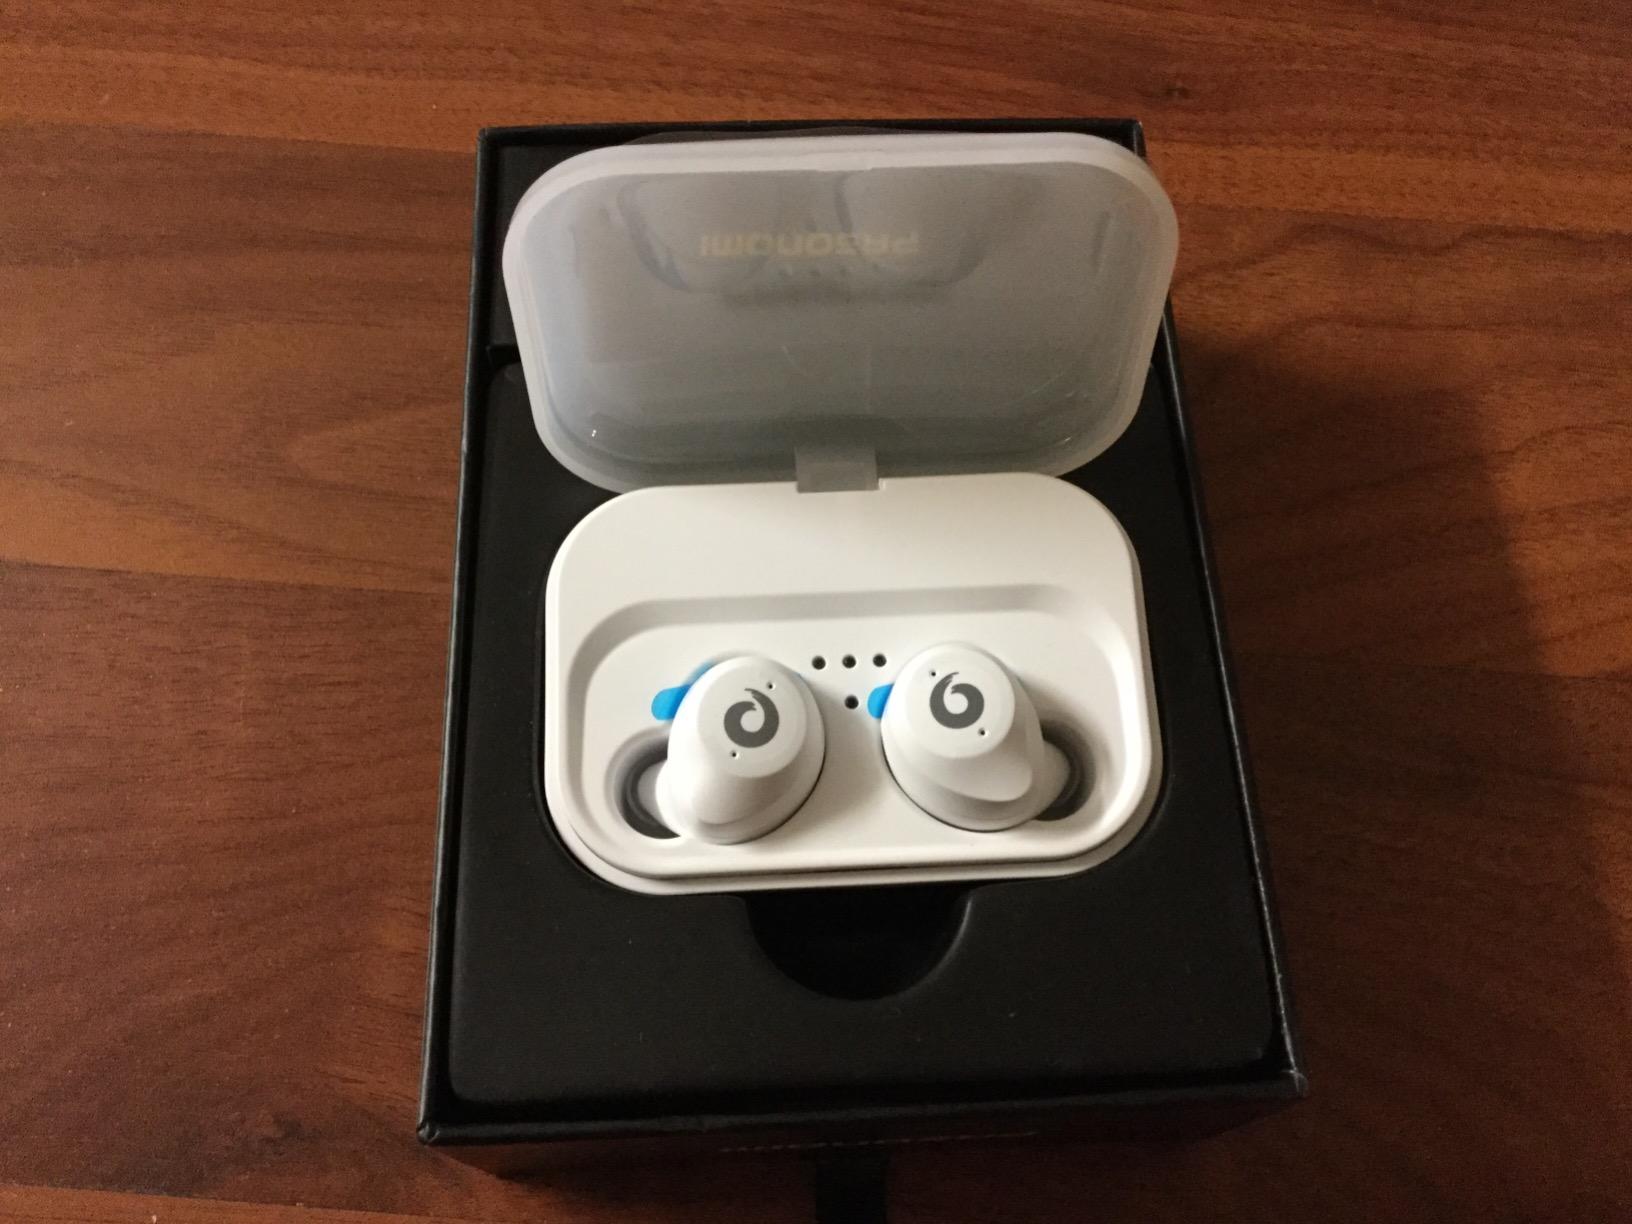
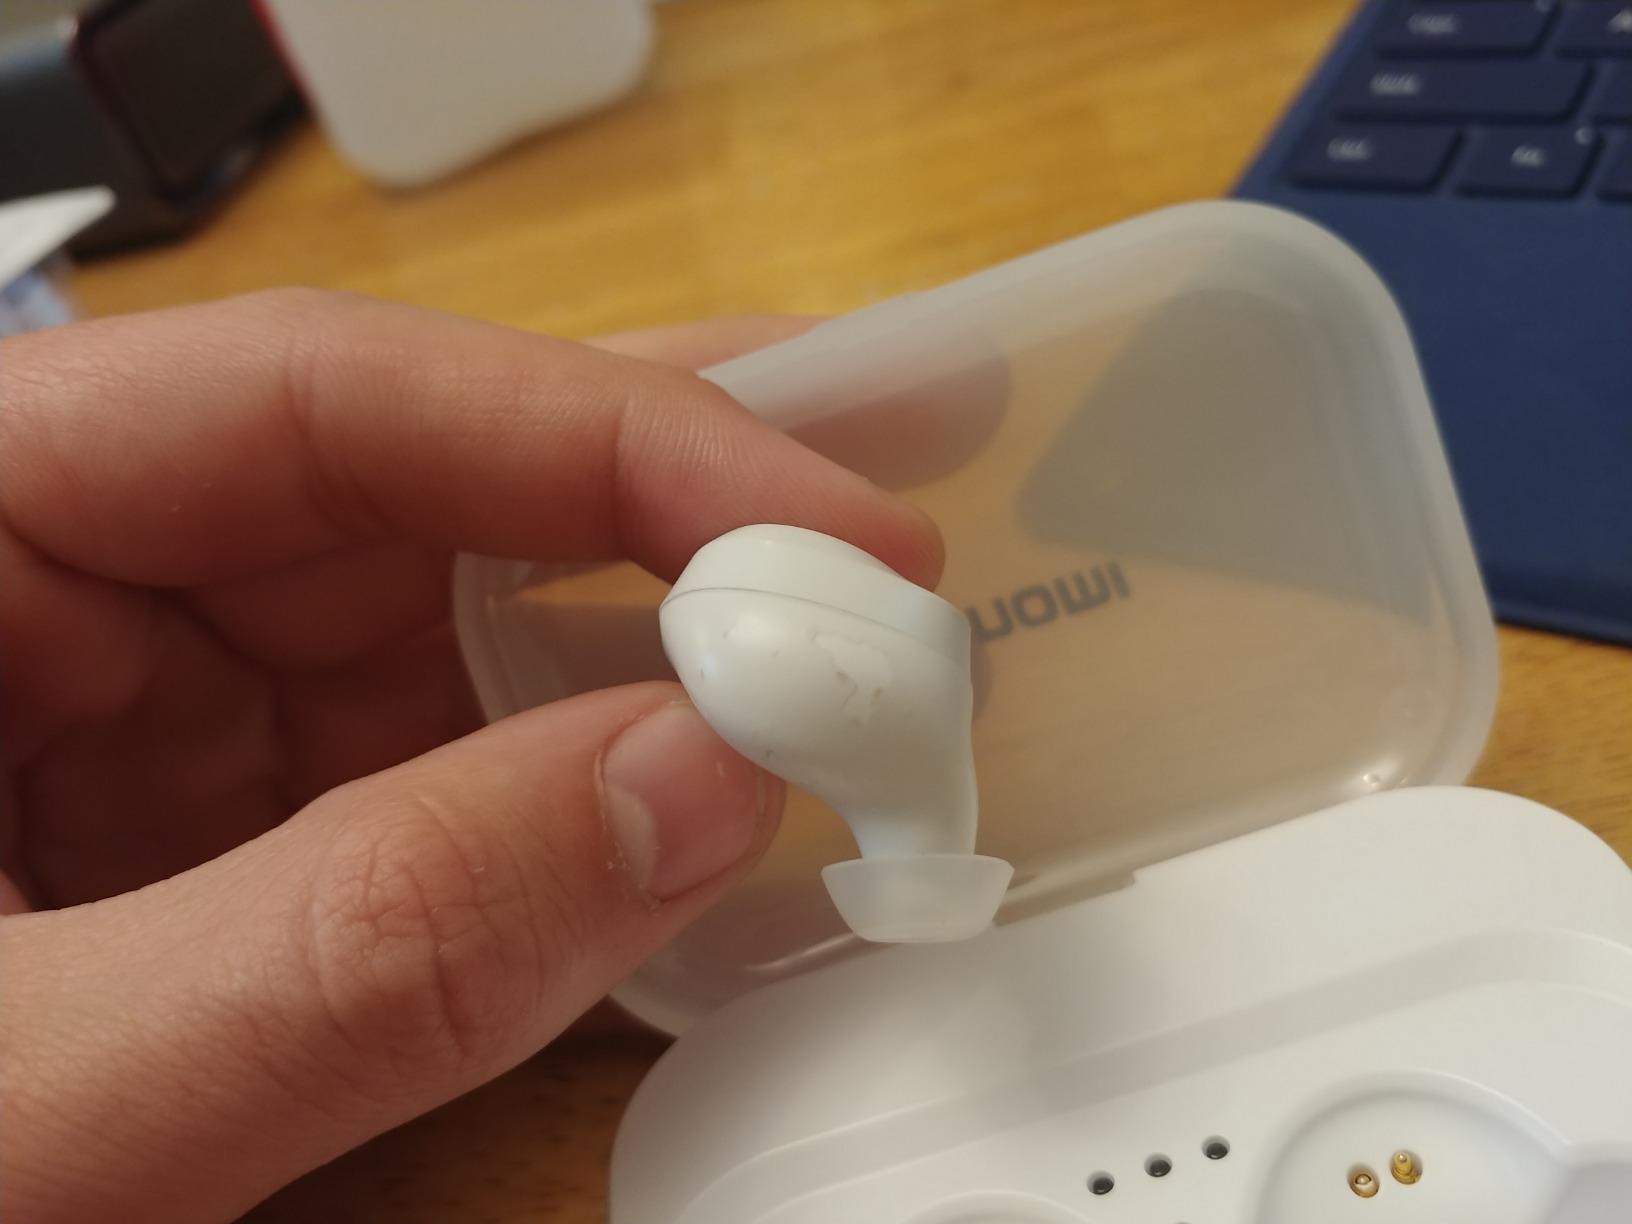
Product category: earbuds
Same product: yes